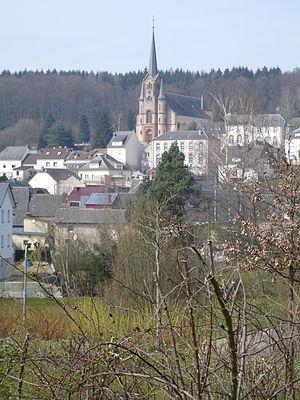
L'église d'Eischen (Luxembourg)